Veternica (cave)

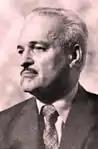
Mirko Malez in 1976

Detailed descriptions of the cave itself can be found in Poljak 1934, Baučić 1945, Božičević 1960, Čepelak 1977, Čepelak 1979 and other sources.